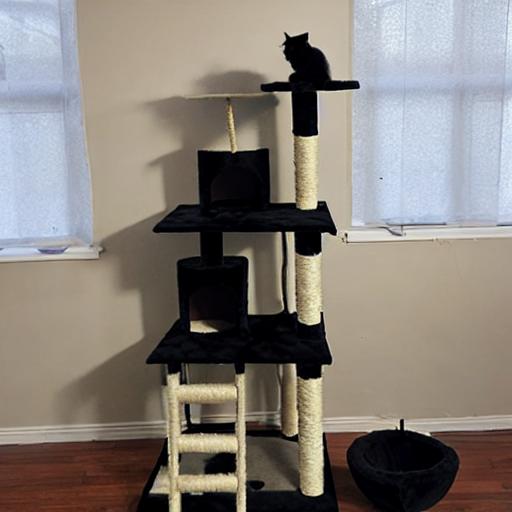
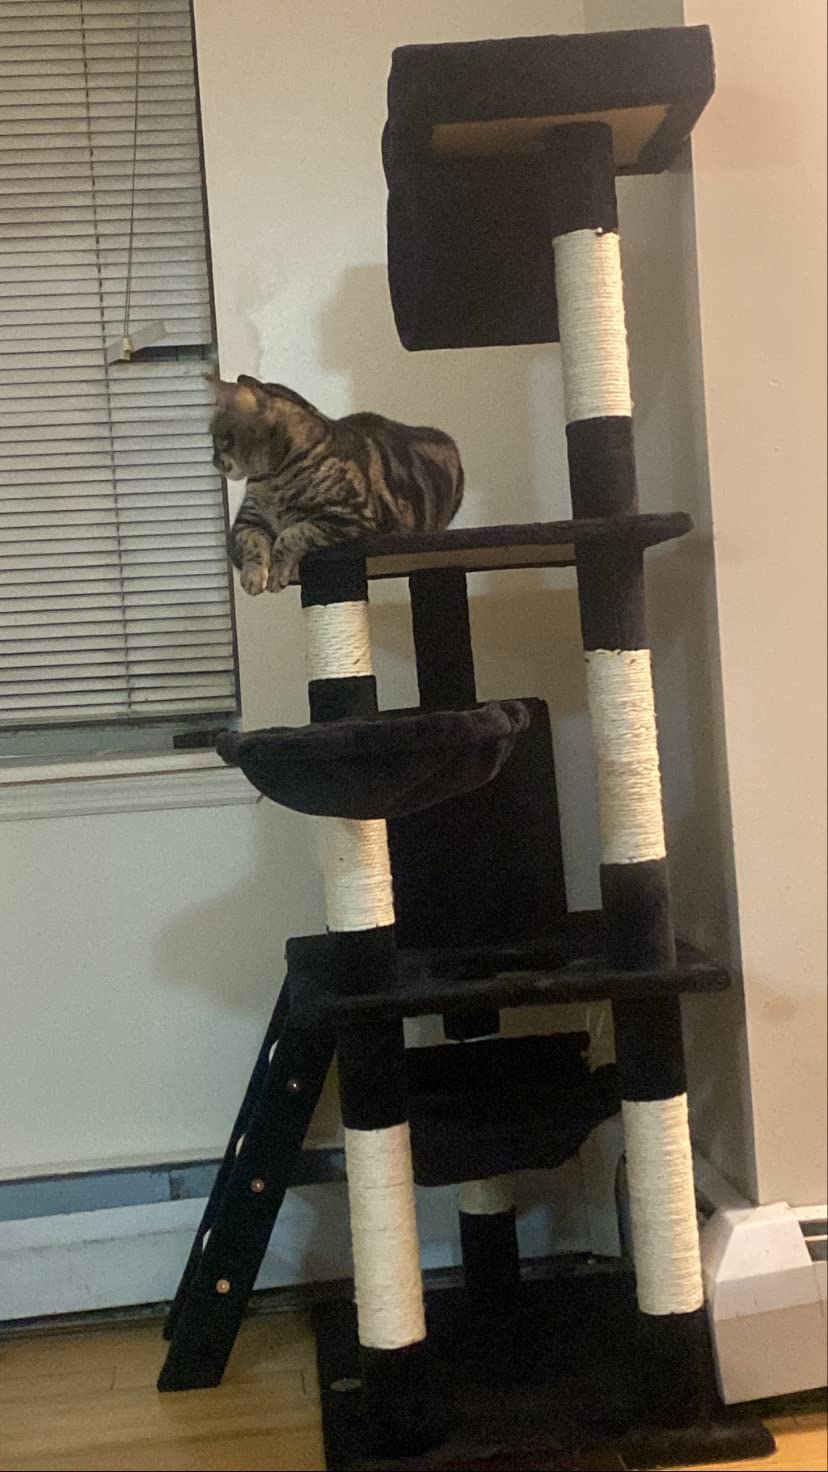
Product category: items_cat tree
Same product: no